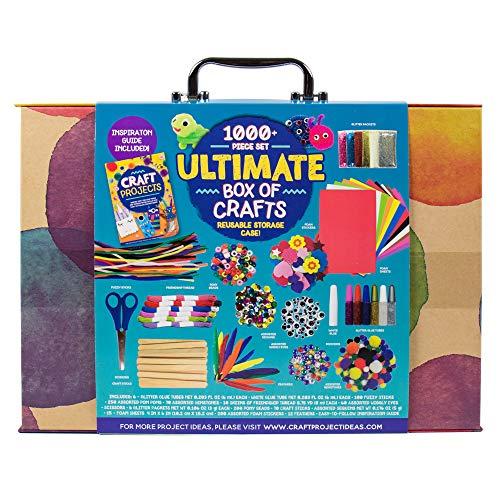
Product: Horizon Group USA 1000+ Pieces Ultimate Box OF Crafts, Includes Foam Sheets,Stickers,Feathers,Glitter Glue, Pipe Cleaners,Wood Sticks,Pom Poms,Gemstones,Friendship Thread,Beads,Sequins,Scissors & More
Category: Toys & Games | Arts & Crafts | Craft Kits
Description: , 100 fuzzy sticks, 250 assorted pom poms, 70 assorted gemstones, 10 skeins of friendship thread, 60 assorted wiggly eyes, scissors, 6 glitter packets, 200 Pony beads, 70 craft sticks, assorted sequins 0.
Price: $15.50
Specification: ProductDimensions:16x2.2x11.5inches|ItemWeight:2.63pounds|ShippingWeight:2.63pounds(Viewshippingratesandpolicies)|ASIN:B07VKPJ87J|Itemmodelnumber:95065E|Manufacturerrecommendedage:6yearsandup